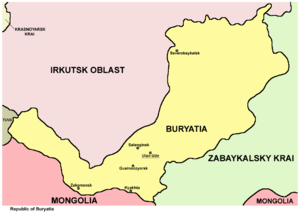
La République de Bouriatie est un sujet de la Fédération de Russie constituant une des Républiques de Russie. Elle borde la rive sud du lac Baïkal, ce lac étant « la mer Sacrée » des Bouriates.